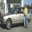
Label: automobile